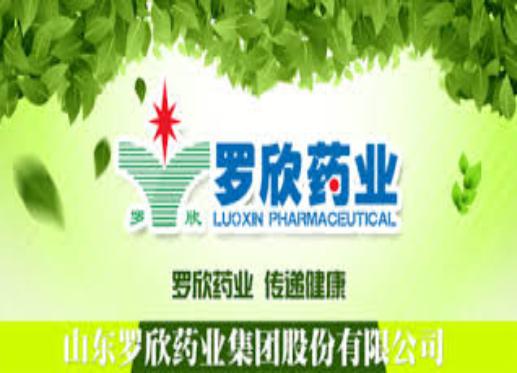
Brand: luoxin
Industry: Medical